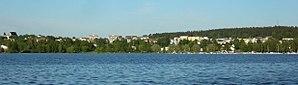
Lohja, Lojo en suédois, est une ville du sud de la Finlande, dans la région d'Uusimaa.